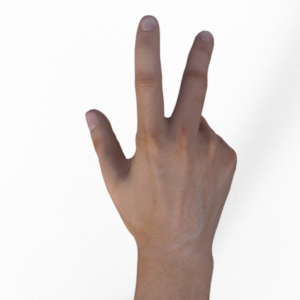
Label: scissors